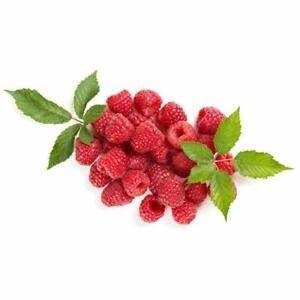
Label: raspberry